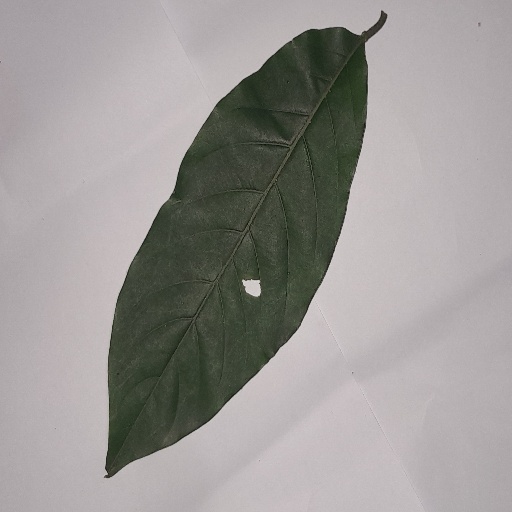
Species: HariTaki
Leaf condition: Shot Hole